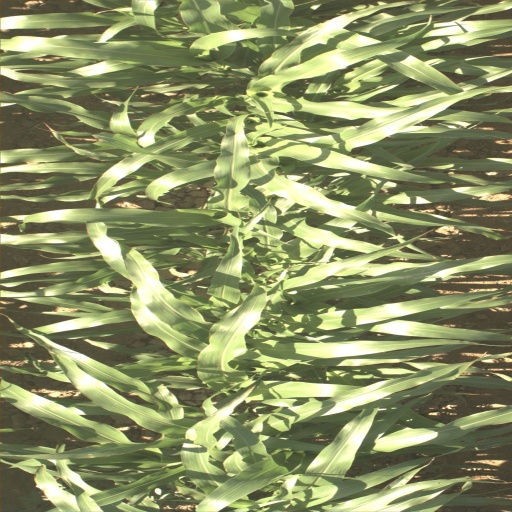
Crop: sorghum